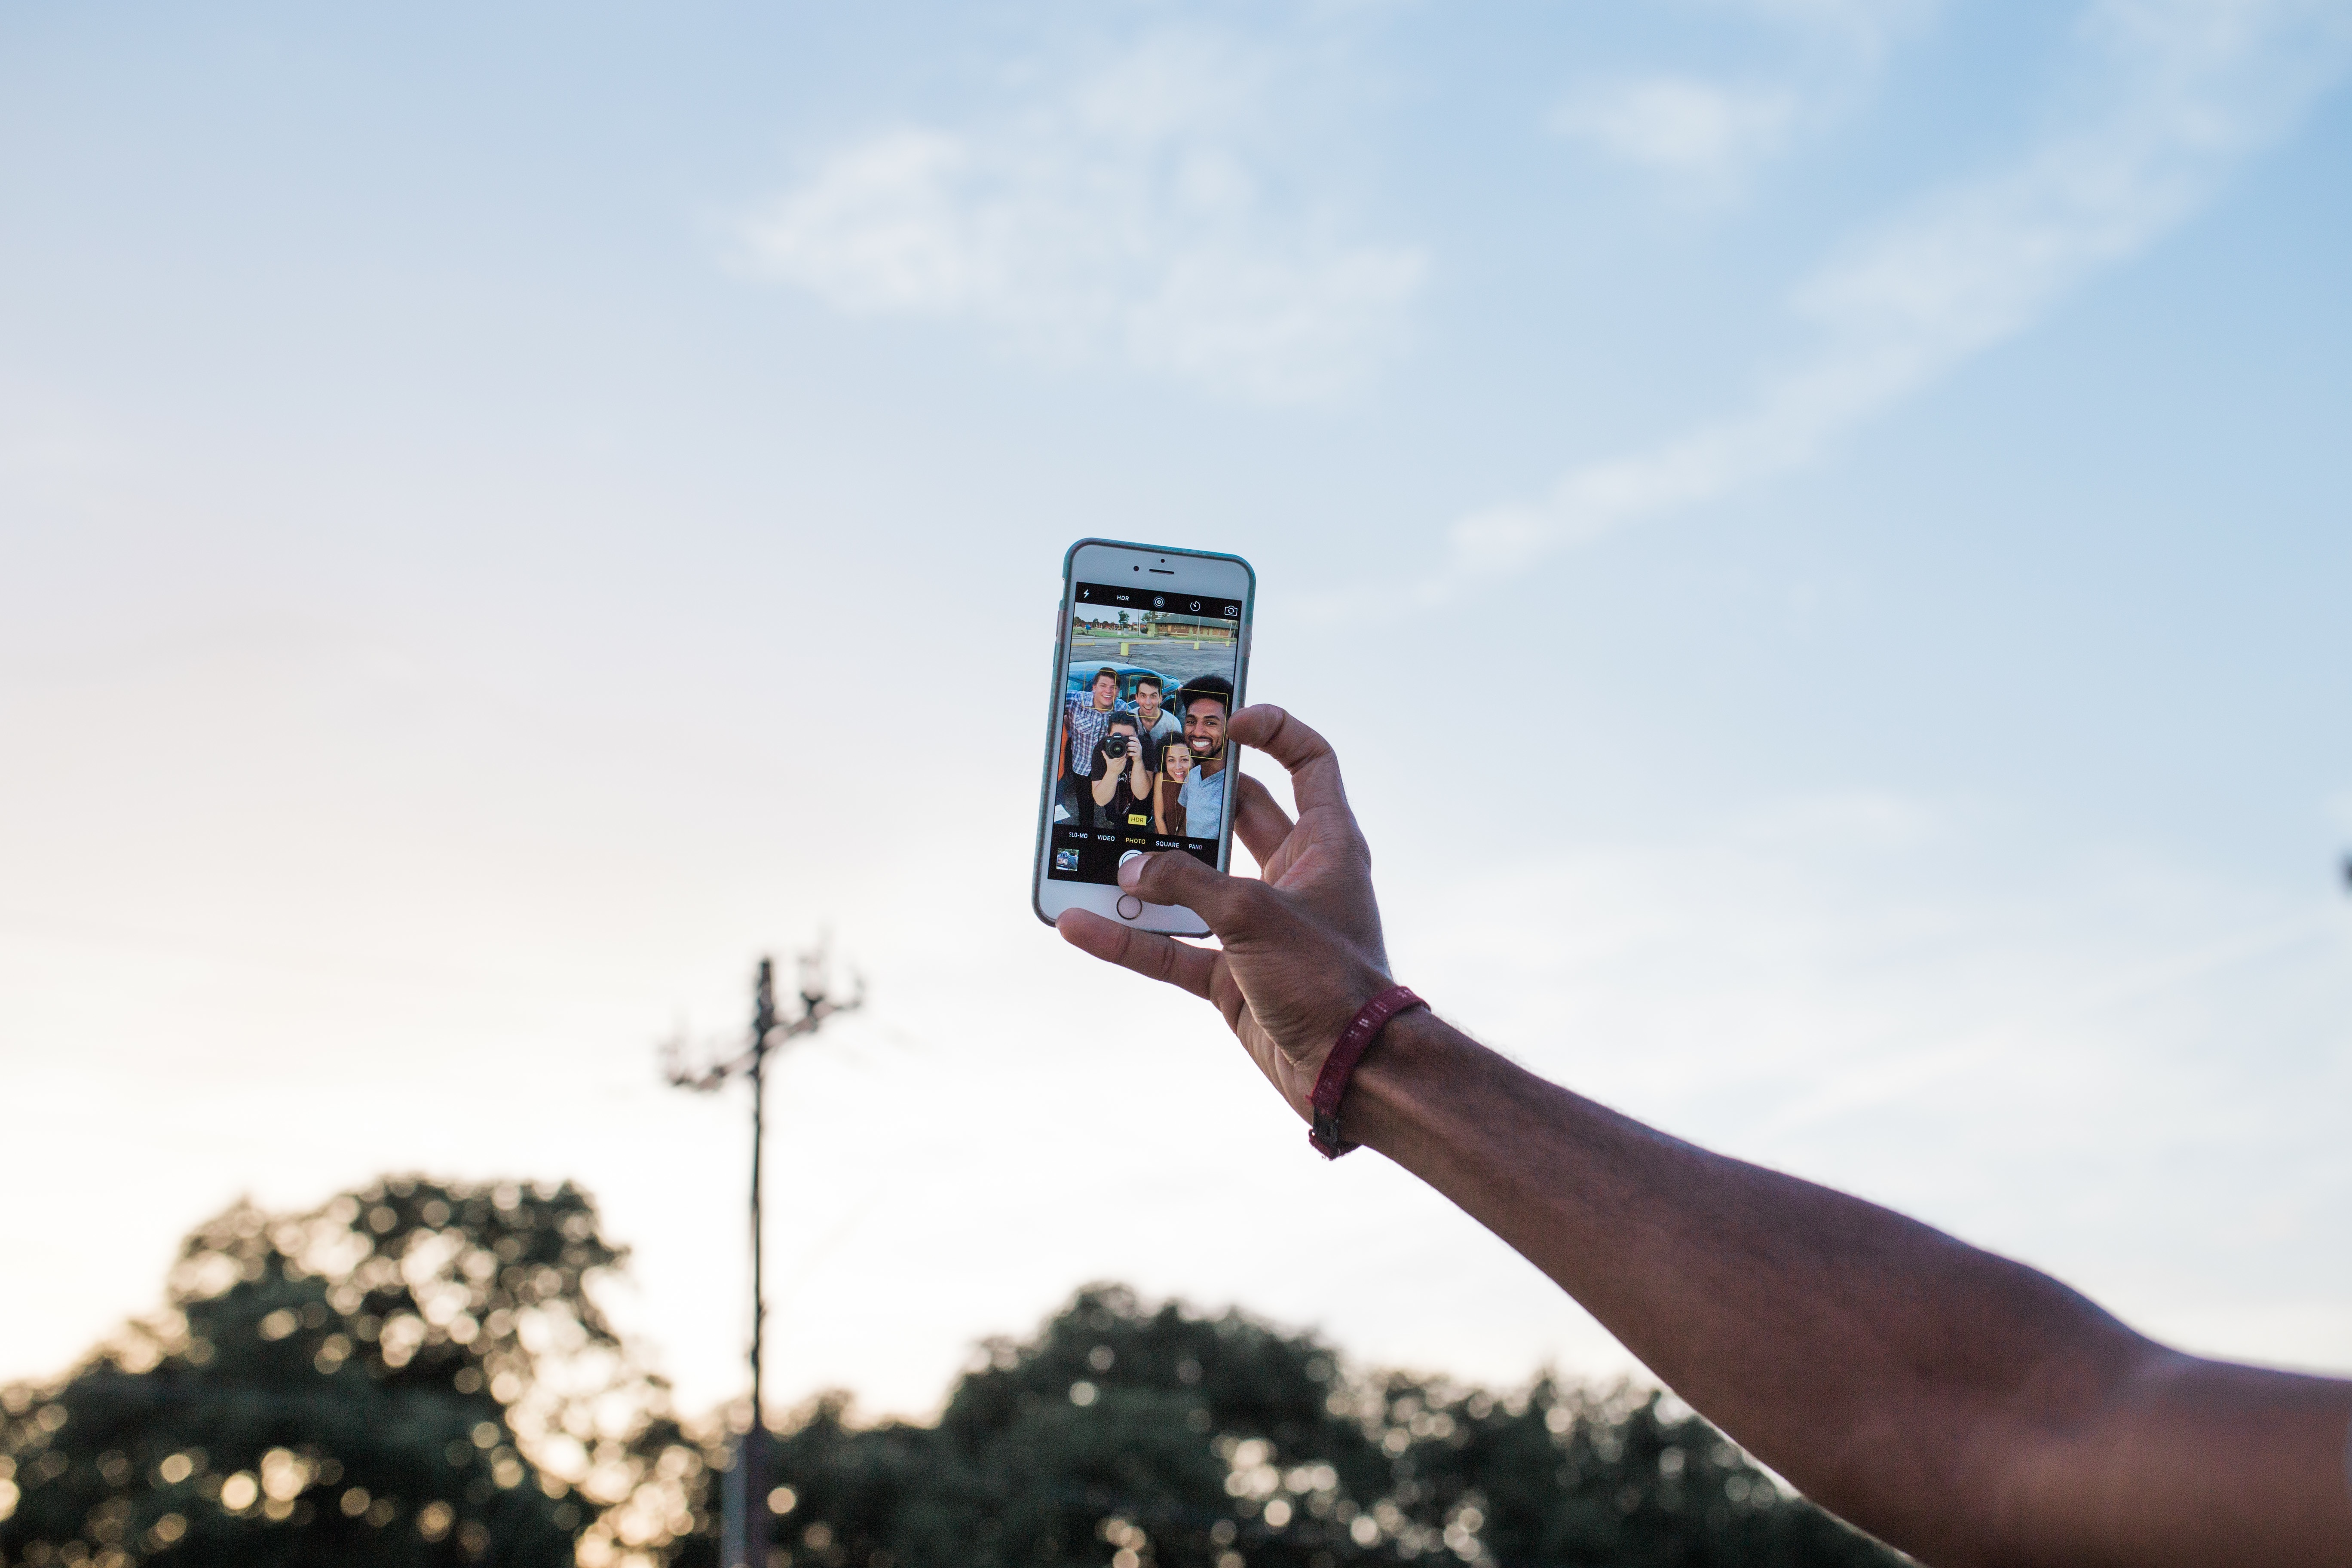
sky, blue, atmosphere of earth